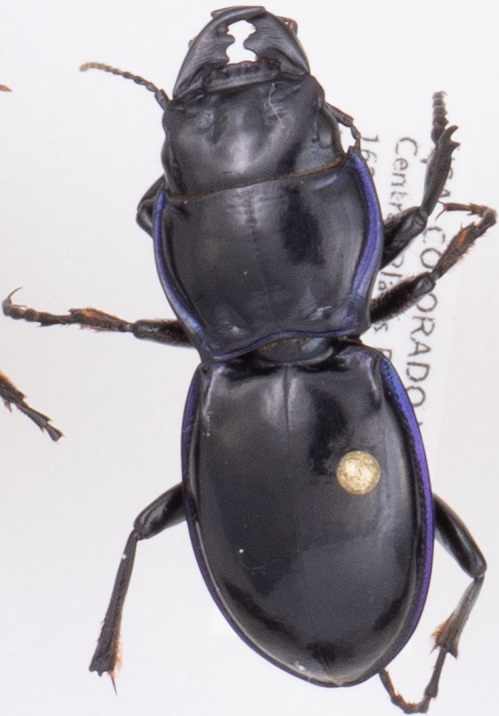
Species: Pasimachus elongatus
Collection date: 2018-07-19
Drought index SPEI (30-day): -0.9
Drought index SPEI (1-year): -0.1
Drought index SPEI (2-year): -0.46